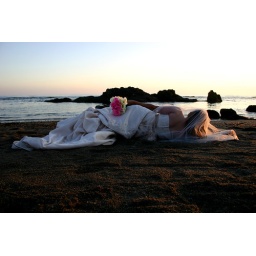
I shot this after the wedding. I like how the rocks in the water mimic her shape.